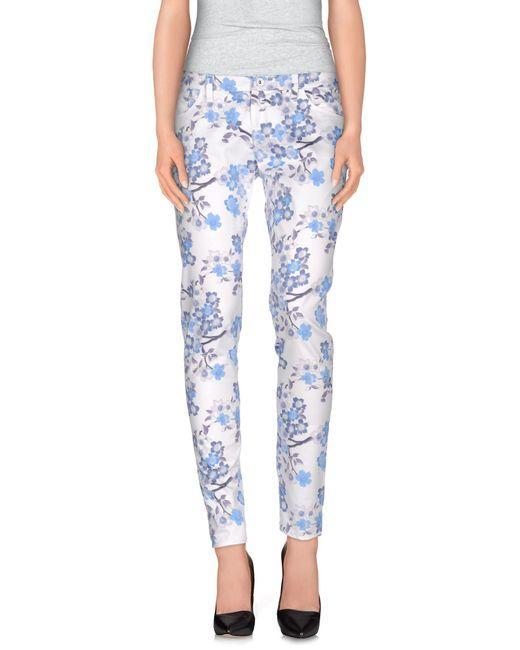
Bedruckte Slim Fit weiße Leggings für Damen